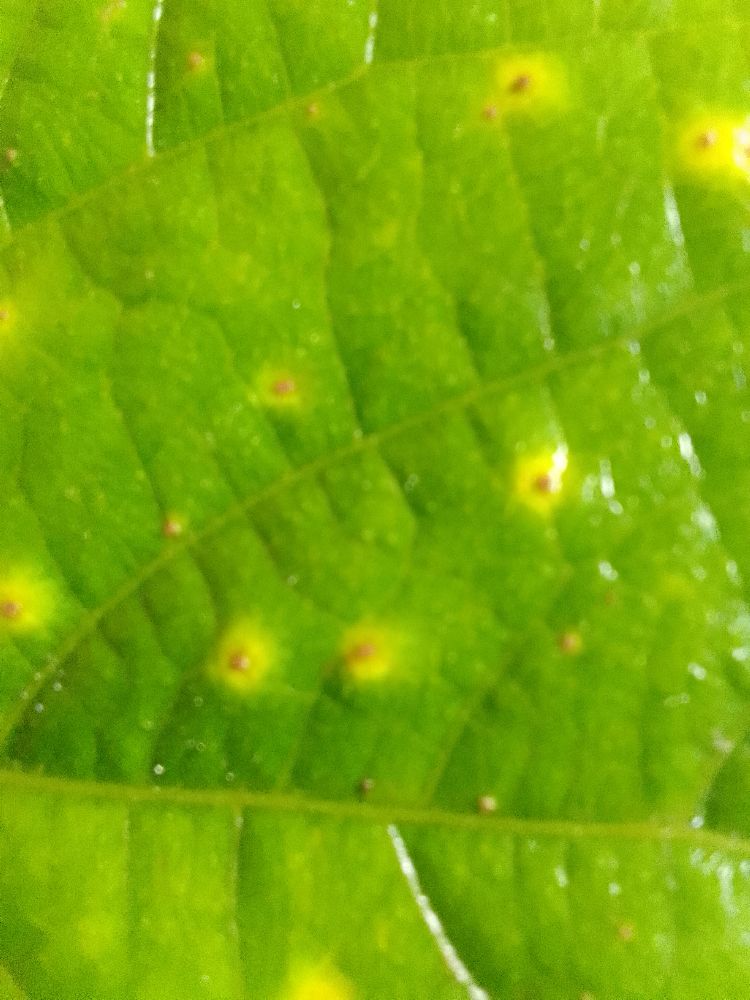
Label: rust